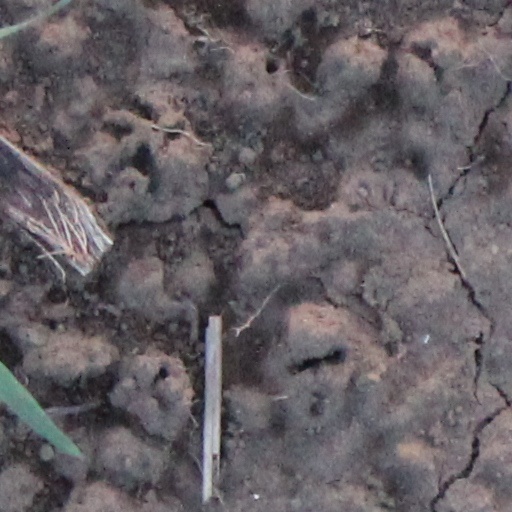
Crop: wheat